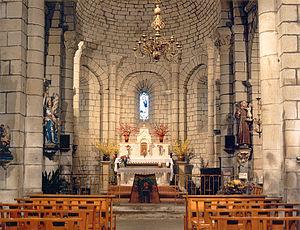
Baraigne est une commune française située dans le département de l'Aude en région Occitanie.